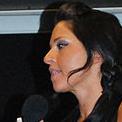
Age: 27